32nd Divisional Artillery

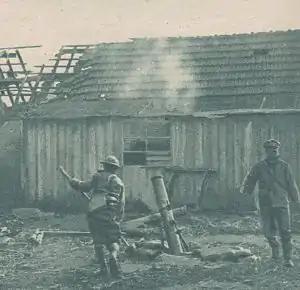
A Newton 6-inch medium mortar in 1918 (this example is manned by Canadian troops).

The German spring offensive was launched on 21 March, and 32nd Division was among the formations sent south from Ypres. On 27 March it began reinforcing VI Corps south of Arras where it held the northern 'hinge' of the German breakthrough. On 28 March the Germans renewed their efforts against this pivot point, but failed and attacks on this sector ended by 31 March, before 32nd DA's batteries were in position.